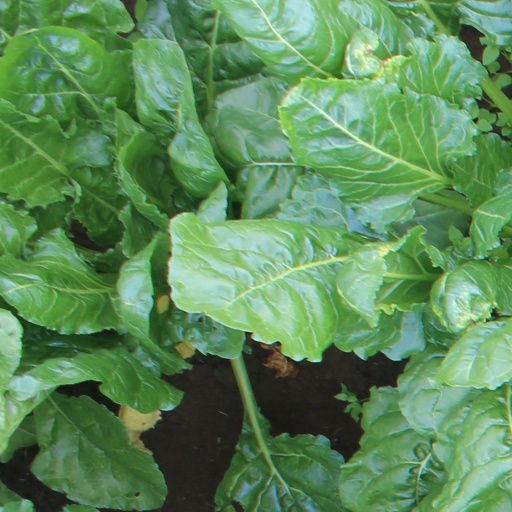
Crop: sugar beet